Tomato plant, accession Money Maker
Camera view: vertical (180 deg); turntable rotation: 240 degrees
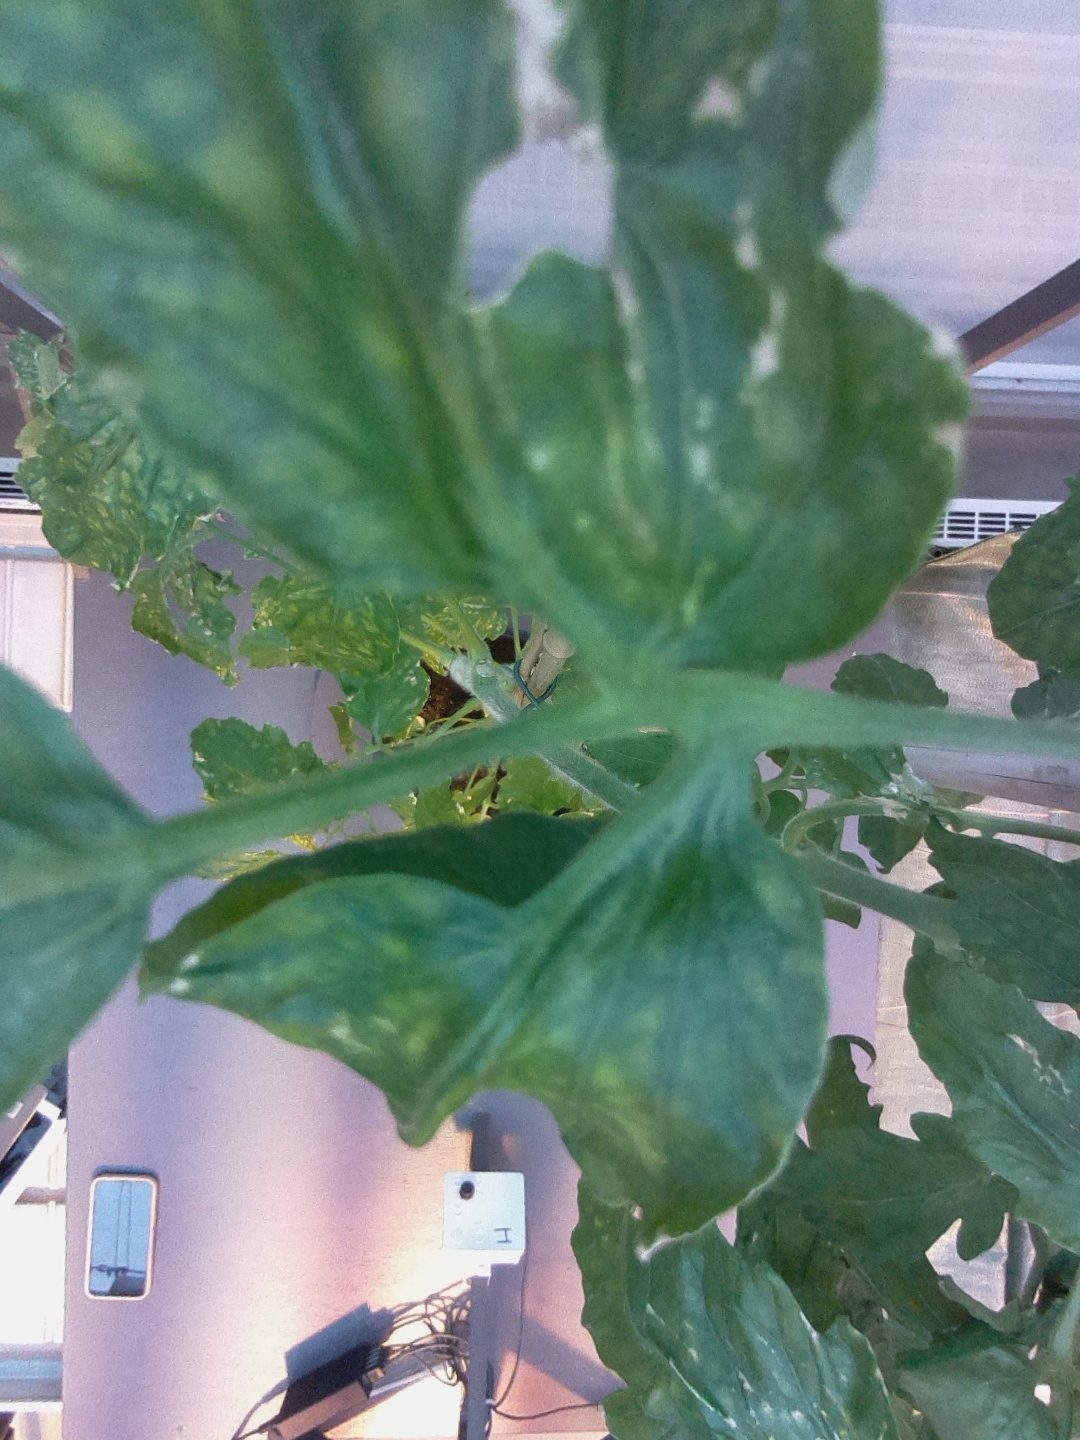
BBCH growth stage 73: 30%-40% of final fruit size